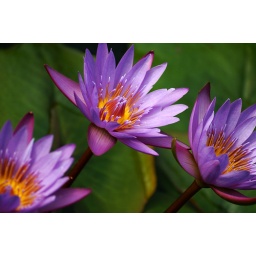
lotus flowers in the water garden on the grounds of the national museum in taipei.